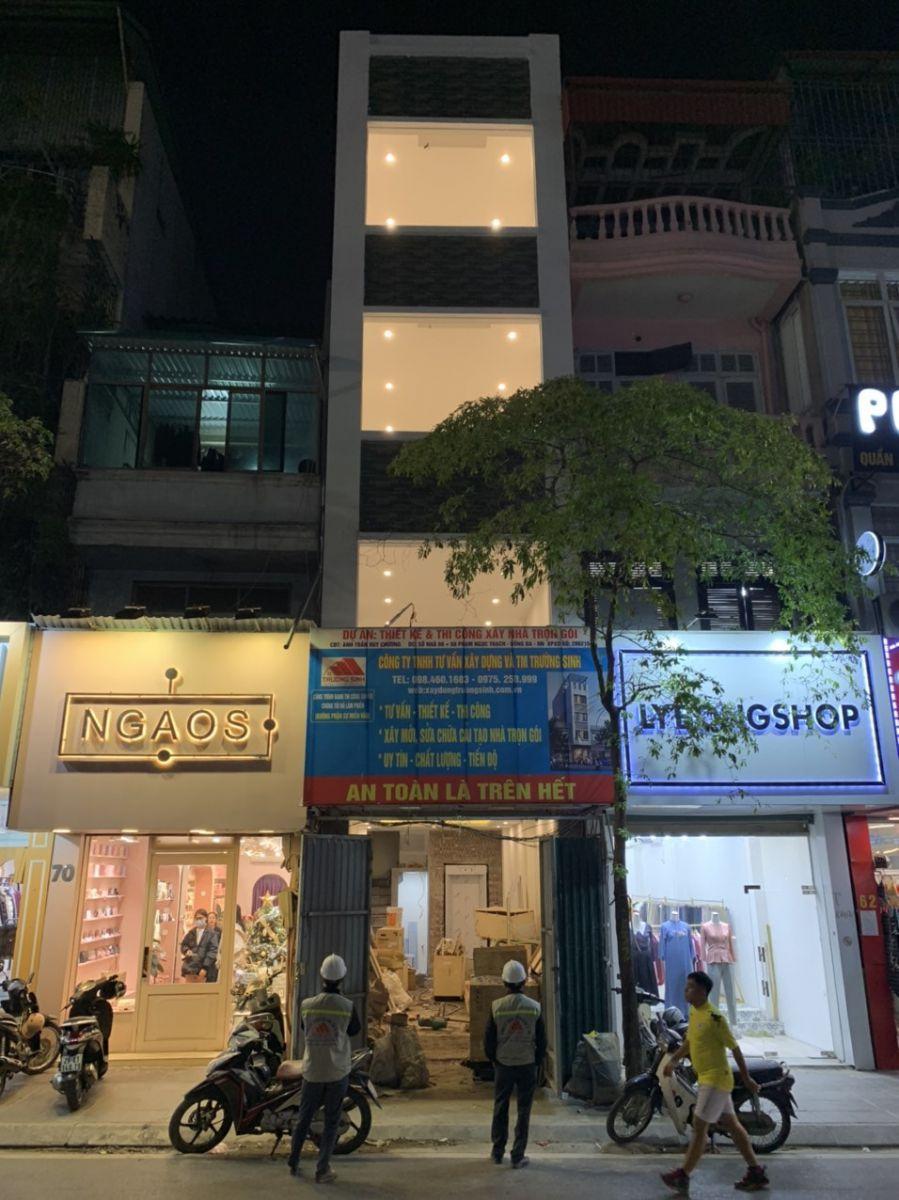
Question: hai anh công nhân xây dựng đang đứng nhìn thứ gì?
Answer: công trường xây dựng